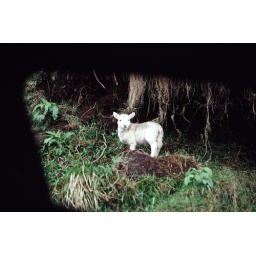
Kintail - a lamb standing under a tree root